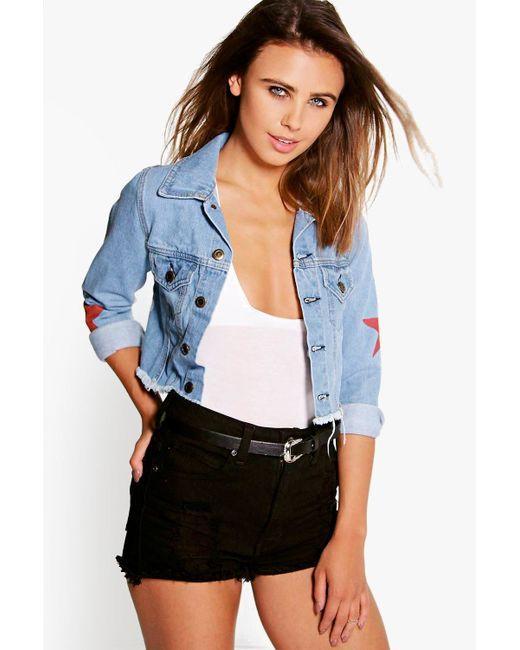
Vollärmlige Jeansjacke für Damen